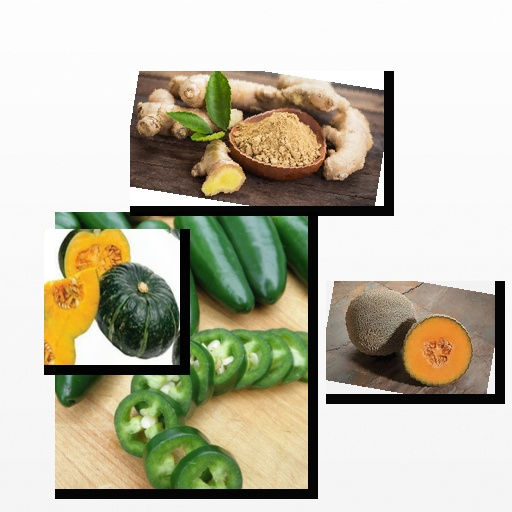
Food items: ginger, jalapeno, pumpkin, cantaloupe